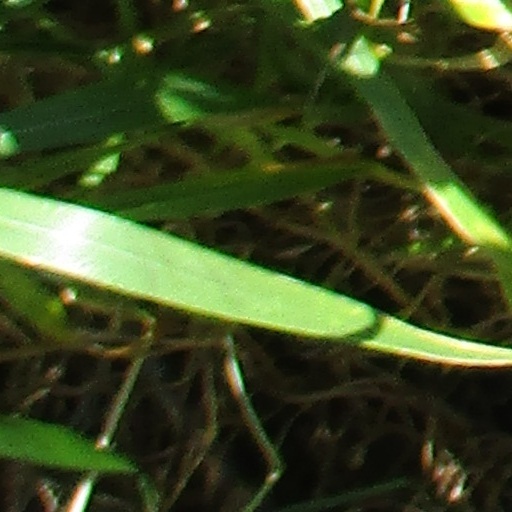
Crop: wheat